The Amazing Transparent Man

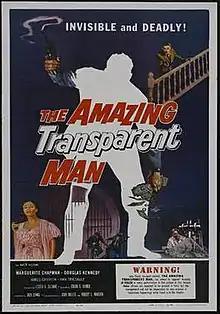
Theatrical release poster

The Amazing Transparent Man is a 1960 American science fiction thriller B-movie directed by Edgar G. Ulmer and starring Marguerite Chapman (in her final feature film) and Douglas Kennedy. The plot follows an insane ex–U.S. Army major who uses an escaped criminal to steal materials to improve the invisibility machine his scientist prisoner made. It was one of two sci-fi films shot back-to-back in Dallas, Texas by Ulmer (the other was "Beyond the Time Barrier", also released that same year). The combined filming schedule for both films was only two weeks. The film was later featured in an episode of "Mystery Science Theater 3000".